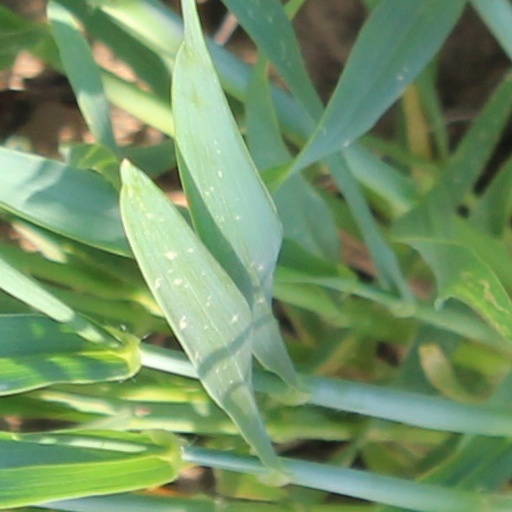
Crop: wheat